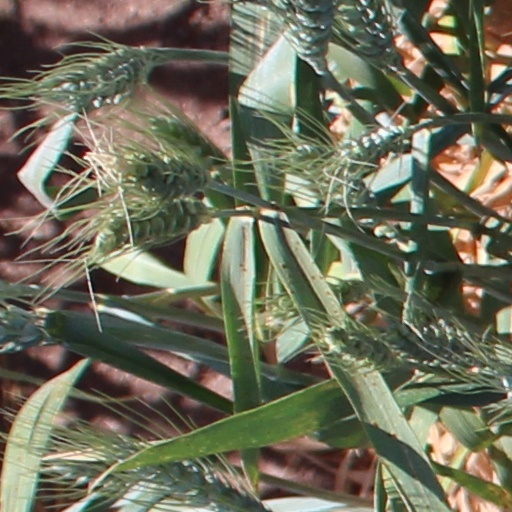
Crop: wheat